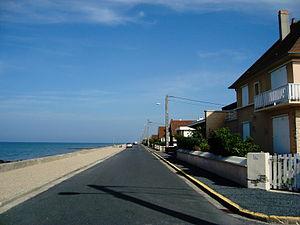
Ver-sur-Mer est une commune française, située dans le département du Calvados en région Normandie, peuplée de 1 625 habitants.